Bug Alert

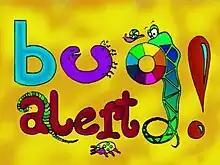
The title card from the first and second series

Bug Alert is a British children's television series, first shown on GMTV in September 1996. It featured the antics of a range of bug-like characters who lived in the kitchen of an unnamed house. These creatures apparently only came out when the resident humans were "not about." In the final series, the characters moved out of the house and opened a somewhat seedy restaurant ("Bug Bites") where they set about serving Weasel Curry to their regular clientele. 78 episodes were made in total and were repeated regularly on GMTV, Tiny Living and Channel 4 between 1996 and 2004.